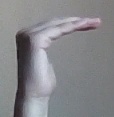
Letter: haa